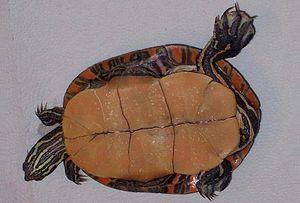
La Tortue peinte est l'une des espèces de tortues les plus répandues d'Amérique du Nord. Elle vit dans les points d'eau stagnante, du sud du Canada à la Louisiane et le Nord du Mexique, et de l'Atlantique au Pacifique. C'est la principale tortue présente sur cette aire de répartition. C'est l'unique représentante du genre Chrysemys, appartenant à la famille des Emydidae. Des fossiles prouvent son existence depuis au moins 15 millions d'années. Elle comporte quatre sous-espèces — C. p. picta, C. p. dorsalis, C. p. marginata et C. p. belli — qui ont divergé au cours de la dernière glaciation.